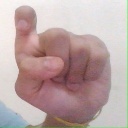
अक्षर: इ